Winter count

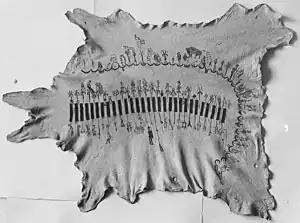
Kiowa winter count by Anko, covers summers and winters for 37 months, 1889-92, ca. 1895. National Archives and Records Administration

Winter counts (Lakota: "waníyetu wówapi" or "waníyetu iyáwapi") are pictorial calendars or histories in which tribal records and events were recorded by Native Americans in North America. The Blackfeet, Mandan, Kiowa, Lakota, and other Plains tribes used winter counts extensively. There are approximately one hundred winter counts in existence, many of which are duplicates.